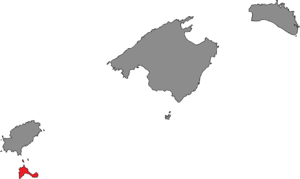
La circonscription électorale de Formentera est l'une des quatre circonscriptions électorales des îles Baléares pour les élections au Parlement des îles Baléares.